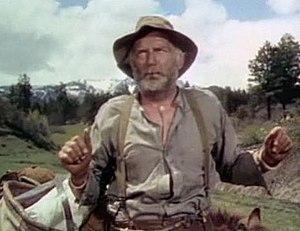
L'Appât est un film américain réalisé par Anthony Mann, sorti en février 1953. L'Appât est le troisième des cinq films du cycle de westerns d'Anthony Mann avec James Stewart.
Millard Mitchell est un acteur américain, né le 14 août 1903 à La Havane, mort le 13 octobre 1953 à Santa Monica.